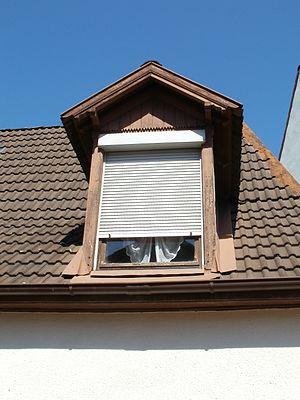
Le contrevent sur enrouleur ou volet roulant, est un contrevent constitué d'un ensemble de lamelles articulées qui peut s'enrouler autour d'un tambour. Le tambour est contenu dans une caisse qui peut être placée soit à l'extérieur, soit dans le linteau ou à l'intérieur dans un caisson. Les contrevents sur enrouleur équipent notamment des fenêtres et des portes de garage.